Derek Jeter

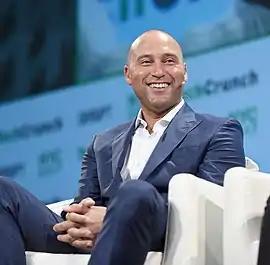
Jeter at TechCrunch Disrupt in 2017

Jeter won five Gold Glove Awards, trailing only Vizquel, Ozzie Smith, Luis Aparicio, Dave Concepción, and Mark Belanger for most by a shortstop. He was credited with positioning himself well and for a quick release when he threw the ball. One of his signature defensive plays is the "jump-throw", by which he leapt and threw to first base while moving towards third base.